Hesperis matronalis

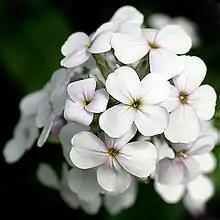
"H. matronalis" flower detail

It is considered an invasive species in some areas. Five U.S. states have placed legal restrictions on it: